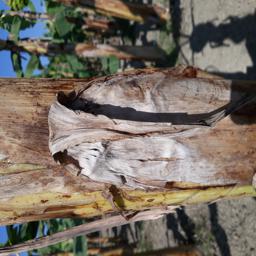
Label: PSEUDOSTEM WEEVIL